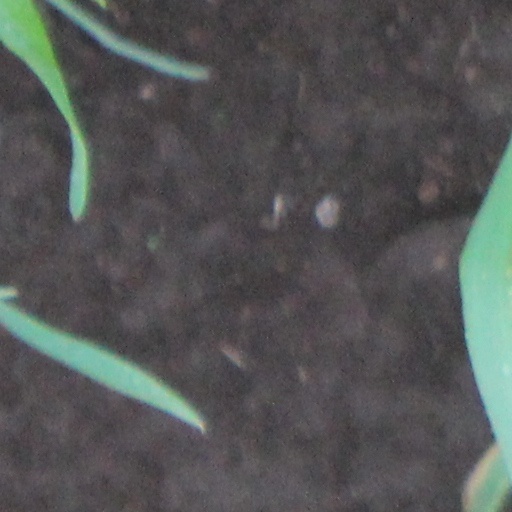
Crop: wheat